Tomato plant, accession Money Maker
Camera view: horizontal (90 deg, fisheye); turntable rotation: 60 degrees
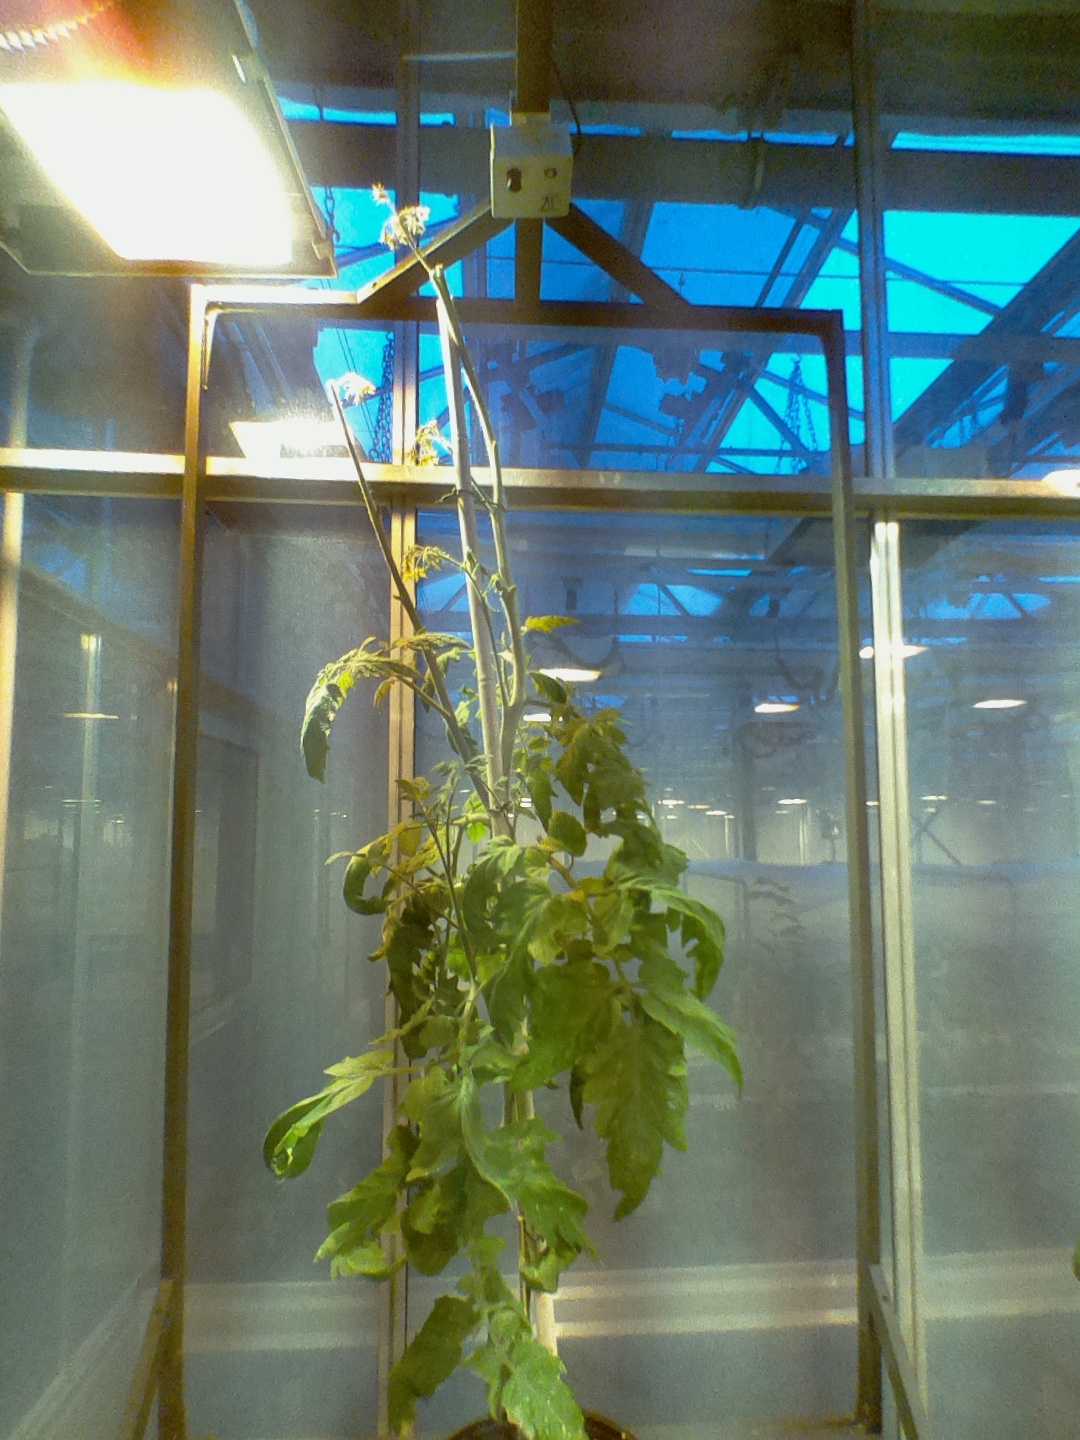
BBCH growth stage 74: 40%-50% of final fruit size